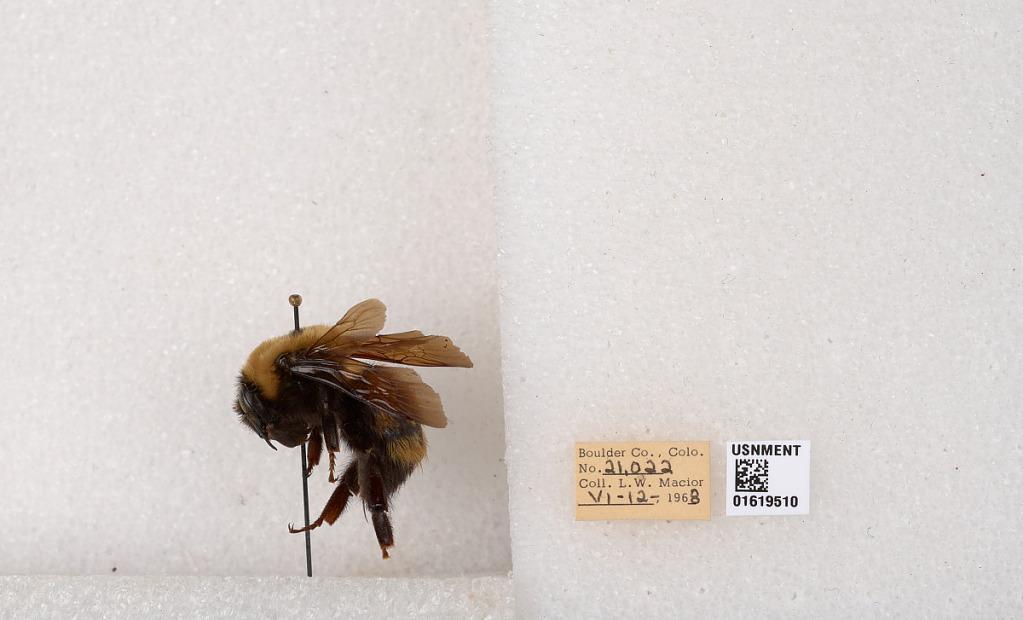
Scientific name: Bombus (Bombus) nevadensis Cresson